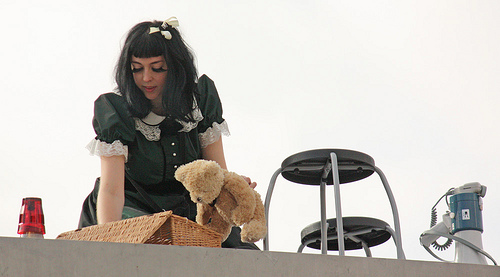
question: 何人の人がいますか？
answer: 一人

question: どんな人がいますか？
answer: 若い大人の女性

question: 女性は左手に何を持っていますか？
answer: クマのぬいぐるみ

question: 女性はどこを見ていますか？
answer: バスケットの中

question: 椅子はいくつありますか？
answer: 二脚

question: 椅子の右側に何がありますか？
answer: 拡声器

question: 拡声器はいくつありますか？
answer: 一つ

question: どんな椅子がありますか？
answer: 円いパイプ椅子